Dolaucothi Gold Mines

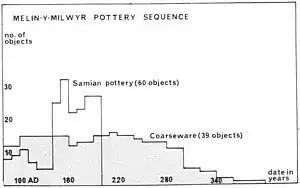
Pottery distribution in Melin-y-Milwyr

More leats and tanks can be found below the line of the main aqueduct, some of which are shown on the map of the site. They surround the lip of the very large opencast and the tank shown at right is one which was built on the main aqueduct. It was successful in finding a vein, judging by the opencast below, but must have been modified later to feed a washing table built to the left-hand side (near the figure in the picture), probably to wash the crushed ore from the same opencast working. It is labelled Tank C in the schematic diagram. Similar tanks occur below as the Romans followed the large vein down to the road and the main opencast. Most of the opencast workings must therefore be Roman in origin, since one of the aqueducts has been confirmed by carbon 14 dating as to predate all modern workings. Just by the road itself the Carreg Pumsaint has been erected in the space beside a large mound, now thought to be a dump of waste material from mining activities.